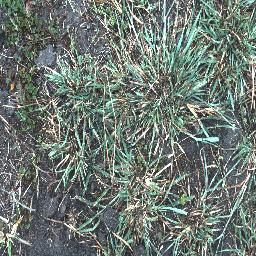
Label: negative